Longfellow House–Washington's Headquarters National Historic Site

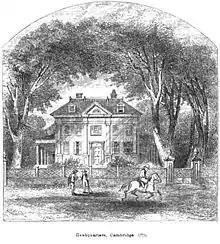
1854 image of the home labeled as "Headquarters, Cambridge 1775" in reference to George Washington

The home was used as a temporary hospital in the days after the Battles of Lexington and Concord. Colonel John Glover and the Marblehead, Massachusetts Regiment occupied the house as their temporary barracks in June 1775. General George Washington, Commander-in-Chief of the newly formed Continental Army, initially used the Benjamin Wadsworth House at Harvard College as his headquarters, but he decided that he needed more space for his staff; he moved into the Vassall House on July 16, 1775, and used it as his headquarters and home until he departed on April 4, 1776. During the Siege of Boston, he found the view of the Charles River from the house particularly useful. The home was shared with several aides-de-camp, including colonel Robert H. Harrison. Washington was visited at the house by John Adams and Abigail Adams, Benedict Arnold, Henry Knox, and Nathanael Greene. In his study, he also confronted Dr. Benjamin Church with evidence that he was a spy. It was in this house that Washington received a poem written by Phillis Wheatley, the first published African-American poet. "If you should ever come to Cambridge", he wrote to her, "I shall be happy to see a person so favored by the Muses".